Elizabeth H. Brödel

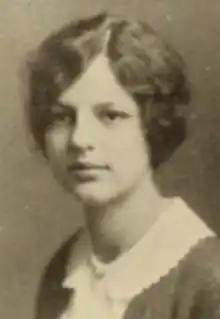
Brödel in her Smith College yearbook in 1925

Elizabeth Huntington Brödel (October 9, 1903 – October 25, 1986), also seen as Elizabeth H. Broedel, was an American medical illustrator and daughter of medical illustrator Max Brödel.